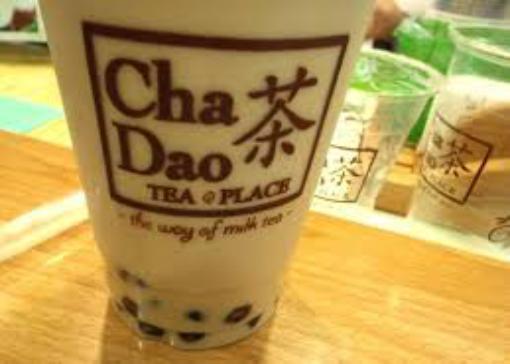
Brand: Cha Dao
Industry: Food